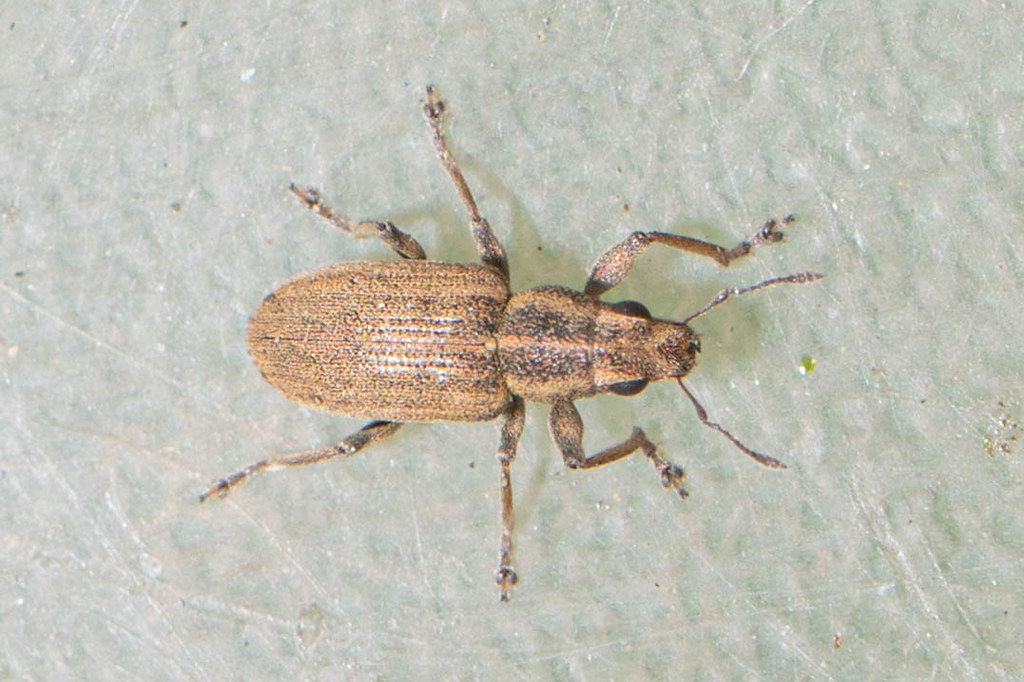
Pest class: pea_leaf_weevil